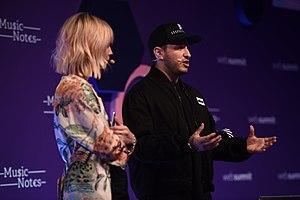
Guy James Robin, né le 2 août 1989 à Londres, mieux connu sous son nom de scène Jonas Blue, est un DJ, compositeur, producteur et remixeur britannique basé à Londres, qui produit une musique mélangeant musique de danse et pop.